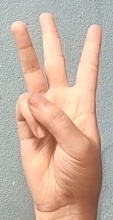
ASL sign: W